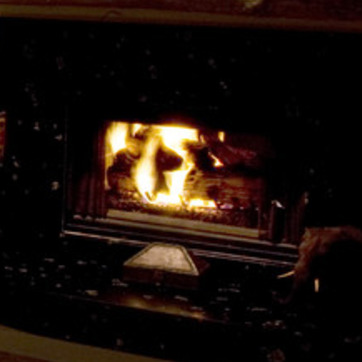
Material: other